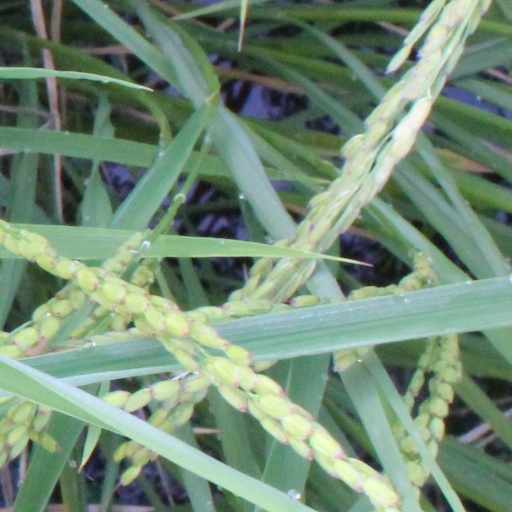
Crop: rice